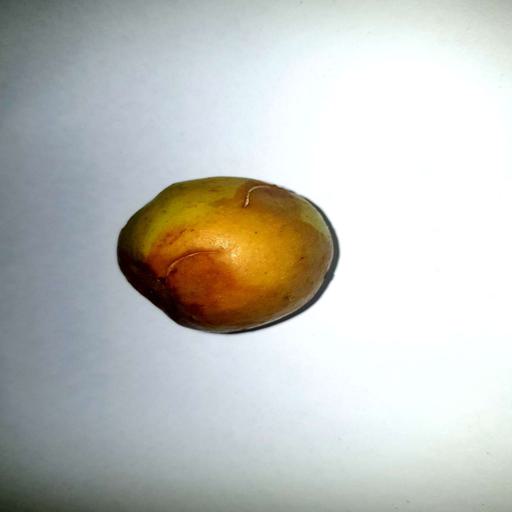
Label: bruised